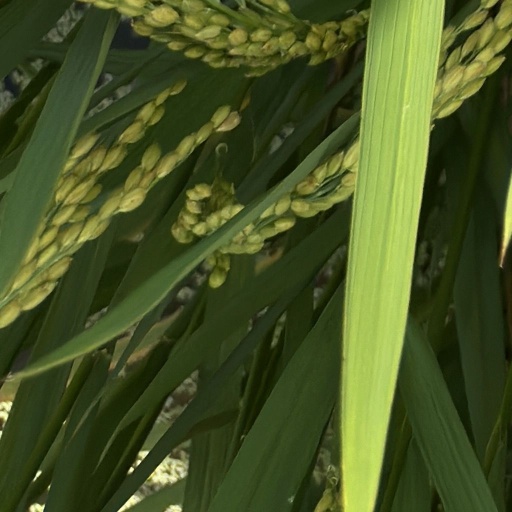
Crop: rice